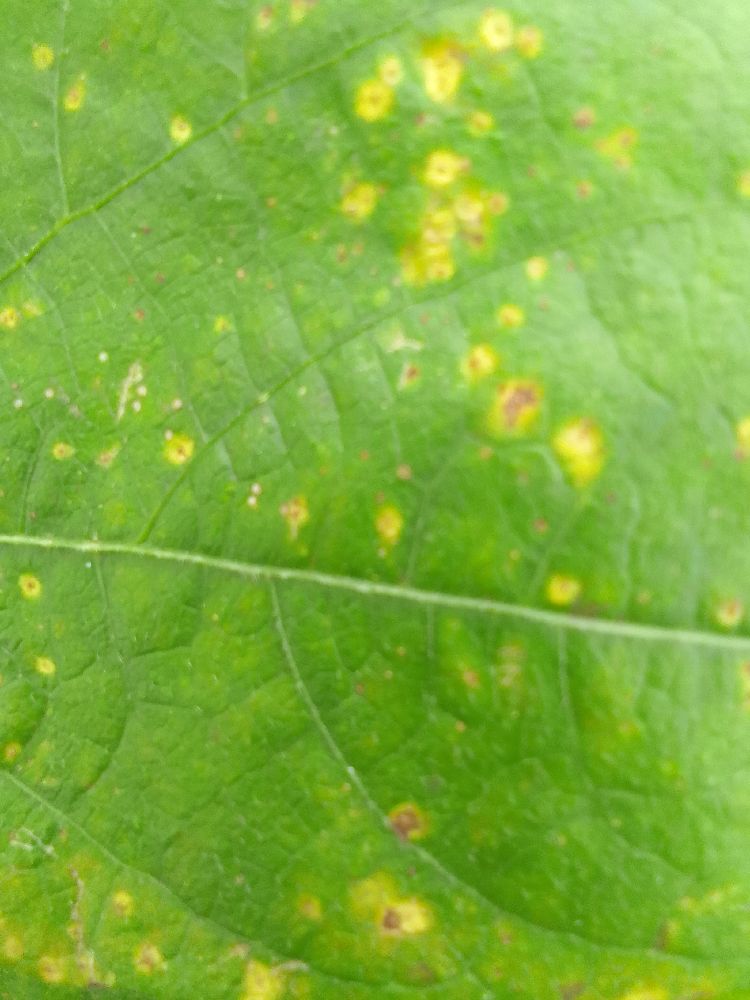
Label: rust